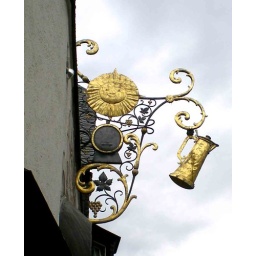
This sign invites you in for coffee in a street in Rudesheim, Germany.